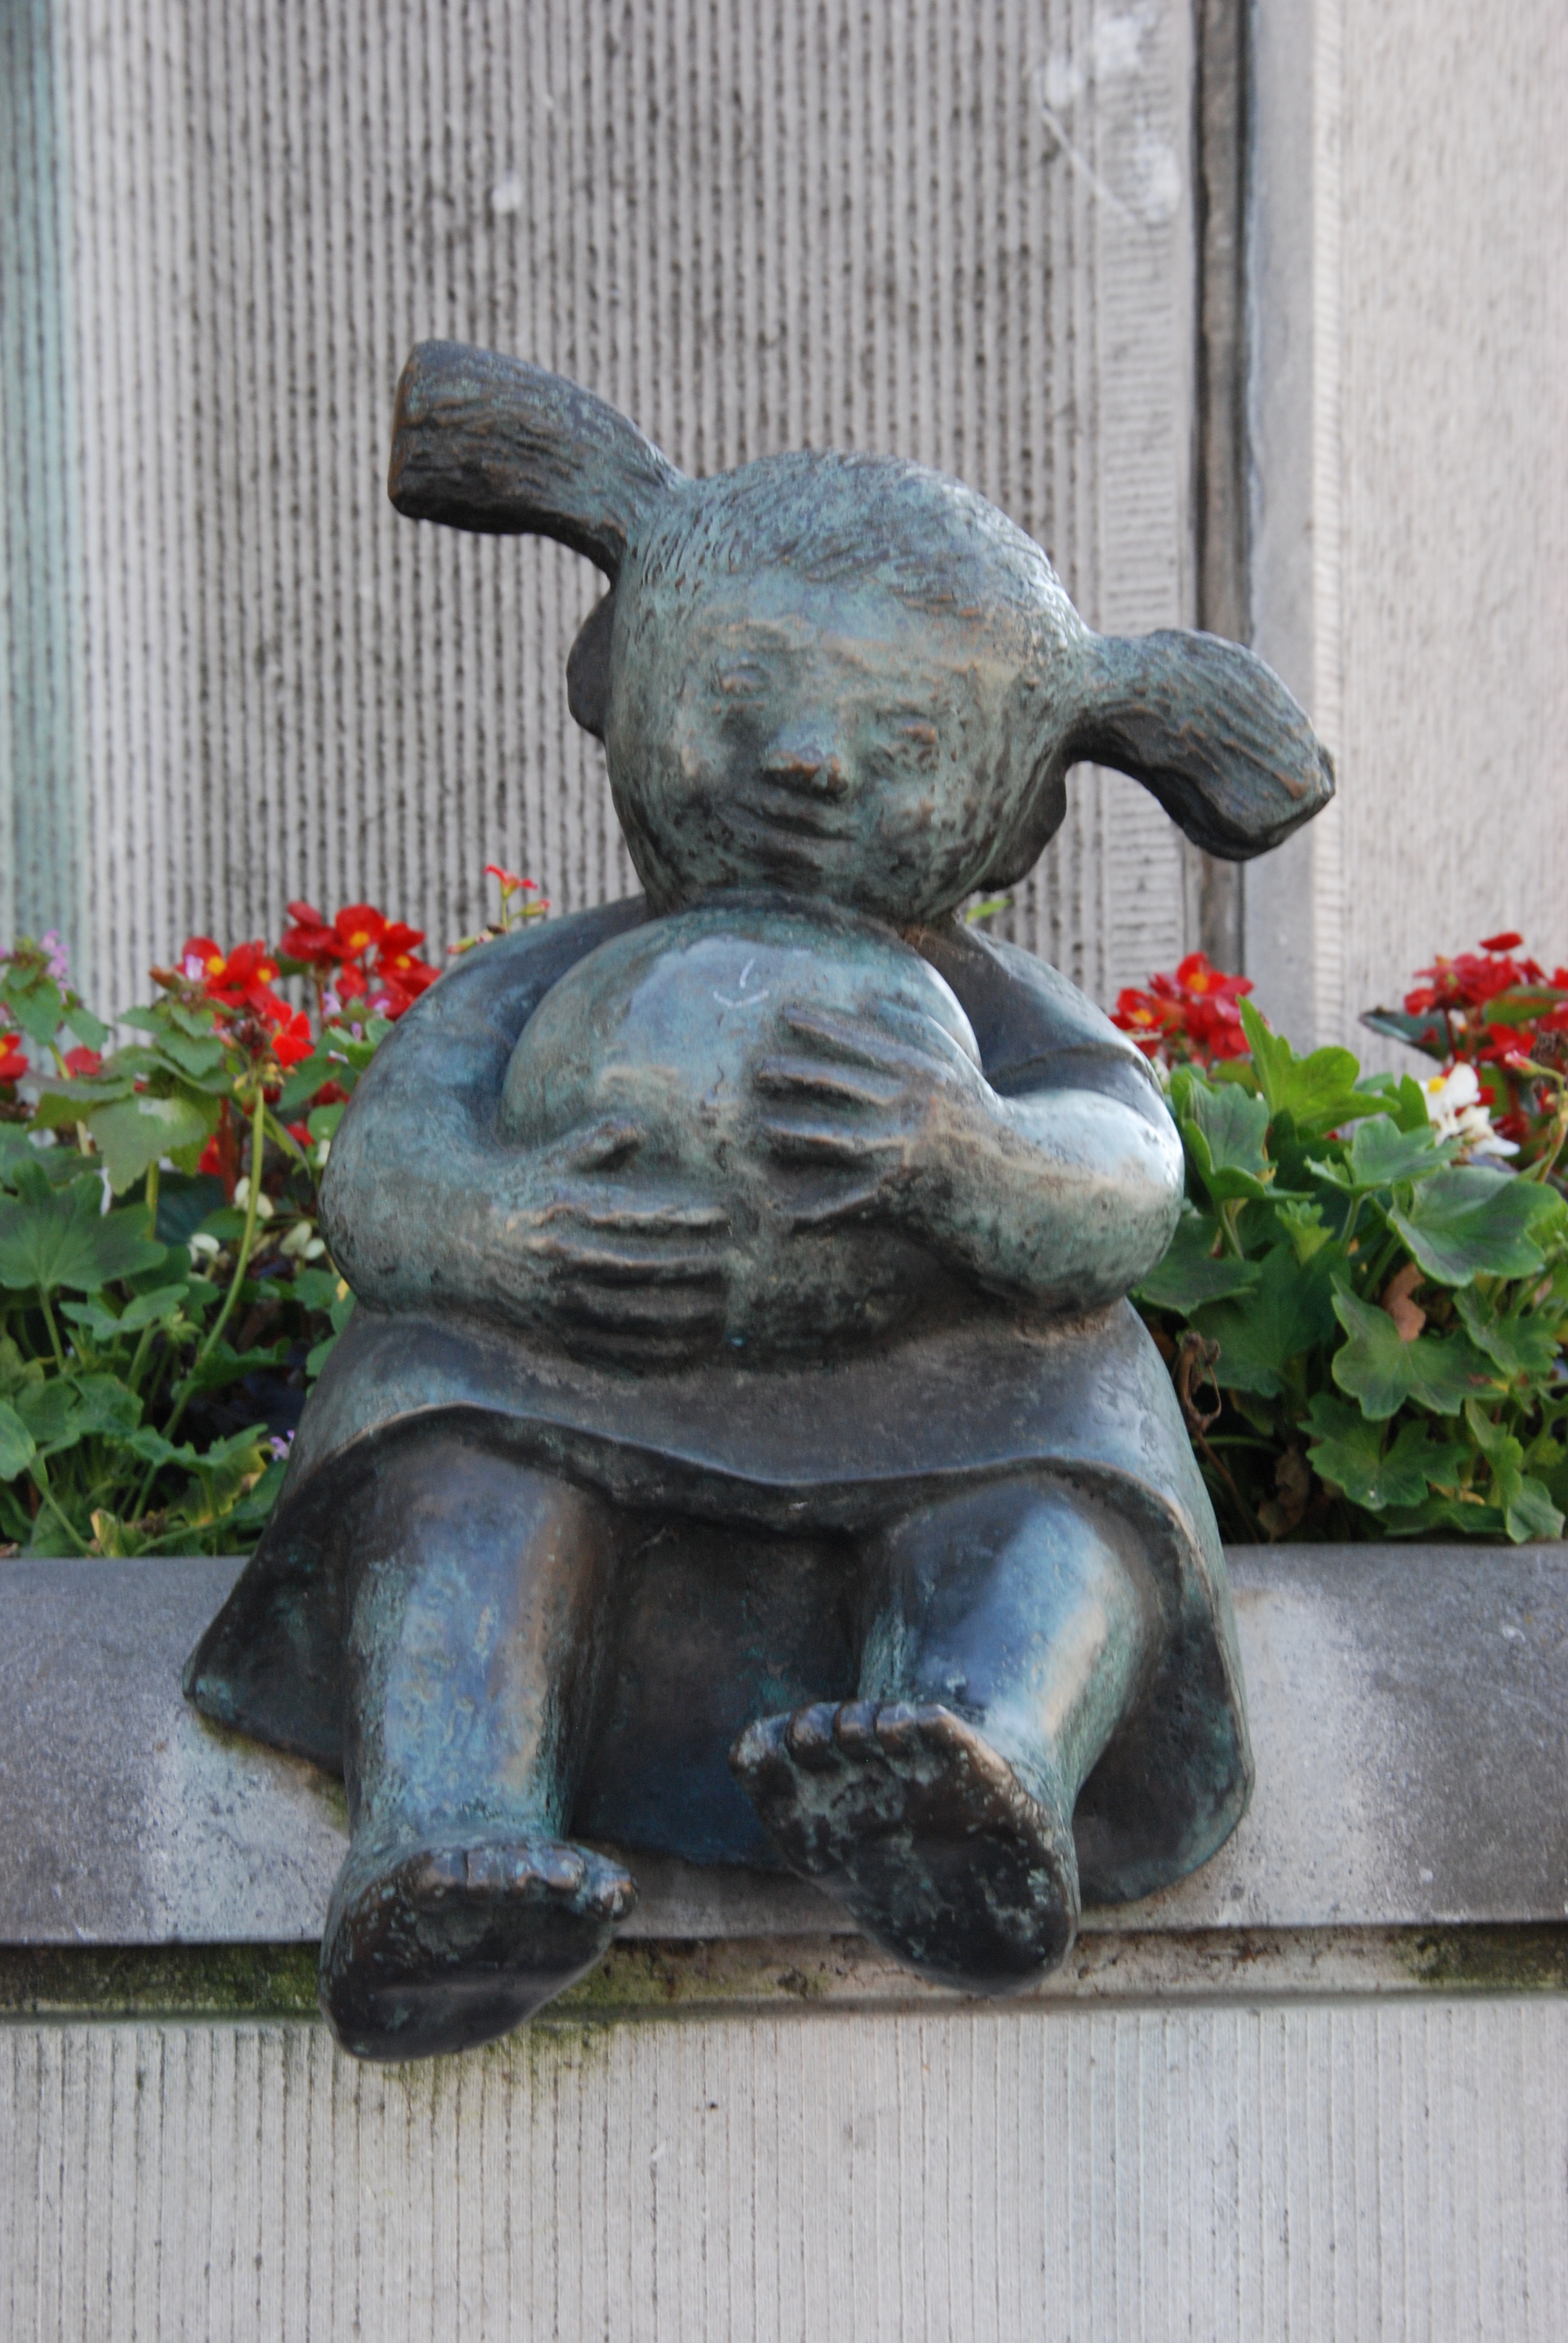
girl, monument, statue, belgium, sculpture, art, temple, tail, ball, fountain, image, carving, water feature, stone carving, bastogne